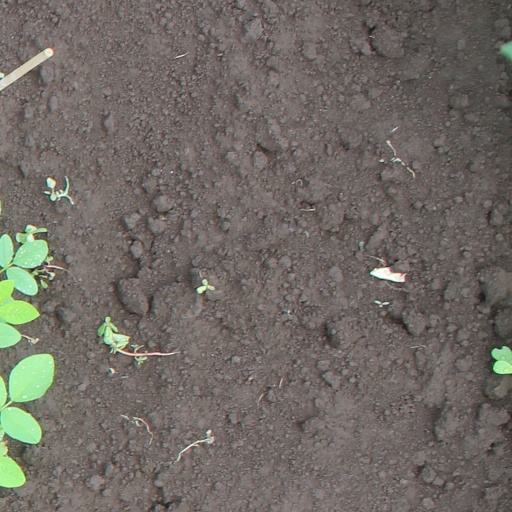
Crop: soybean